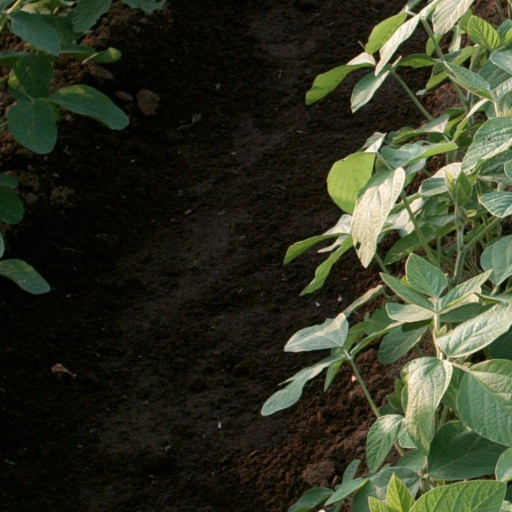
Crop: soybean